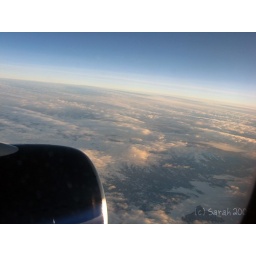
the textures in the sky and the ground were intense when I was flying